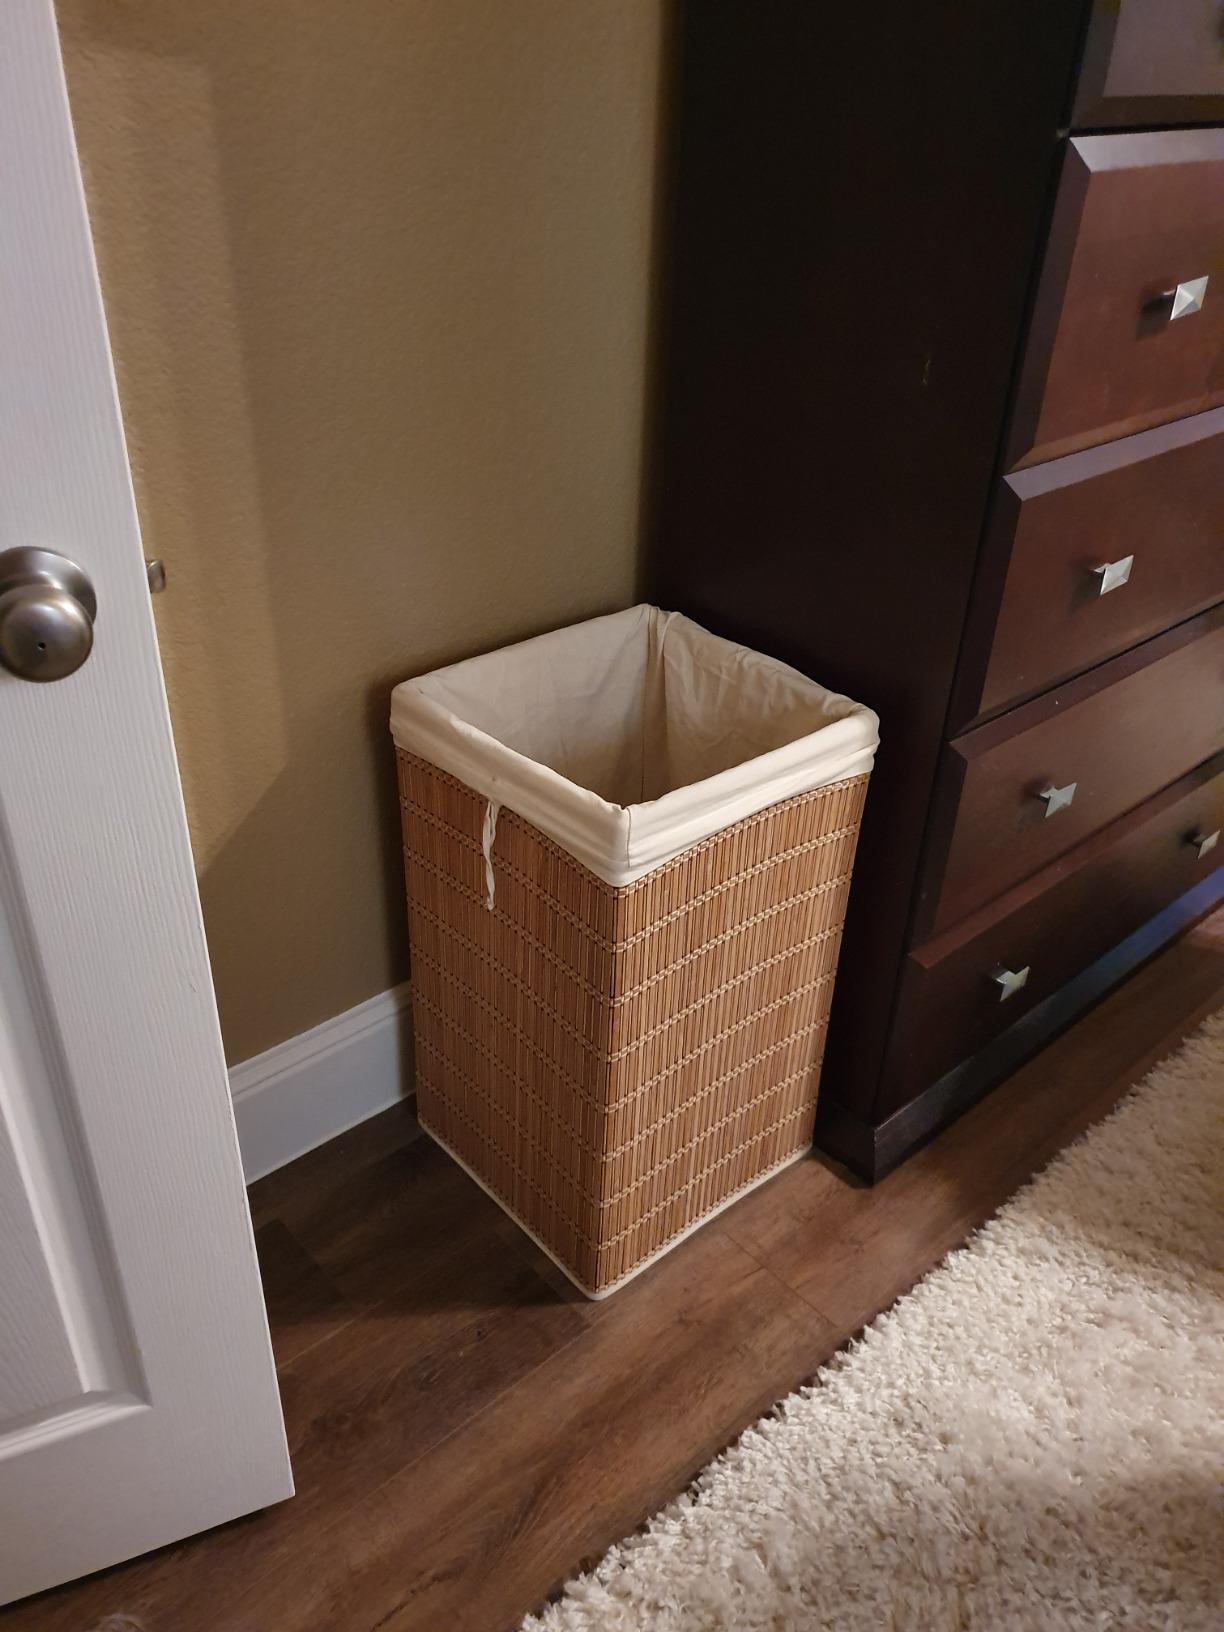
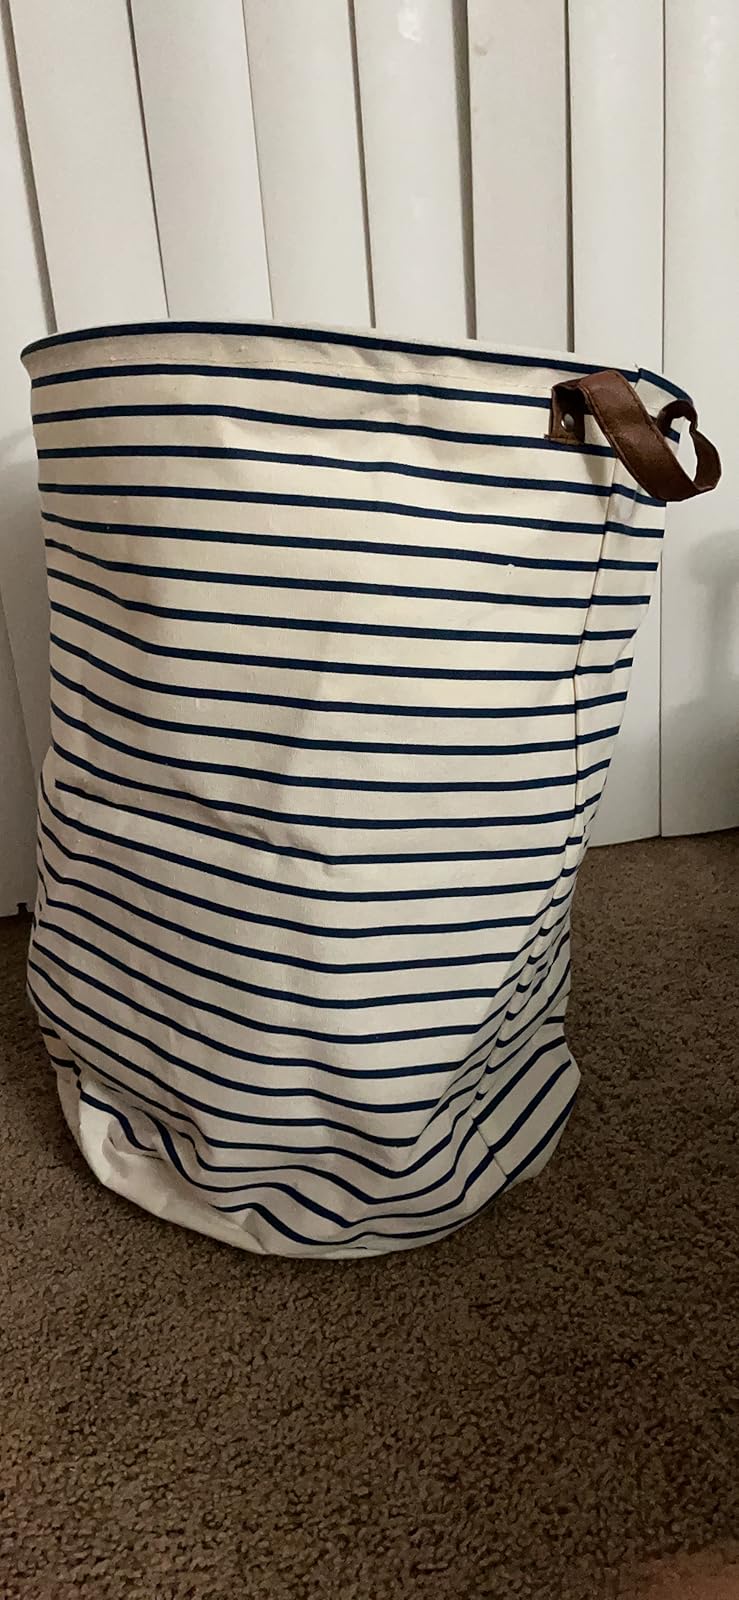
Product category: items_hamper
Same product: no